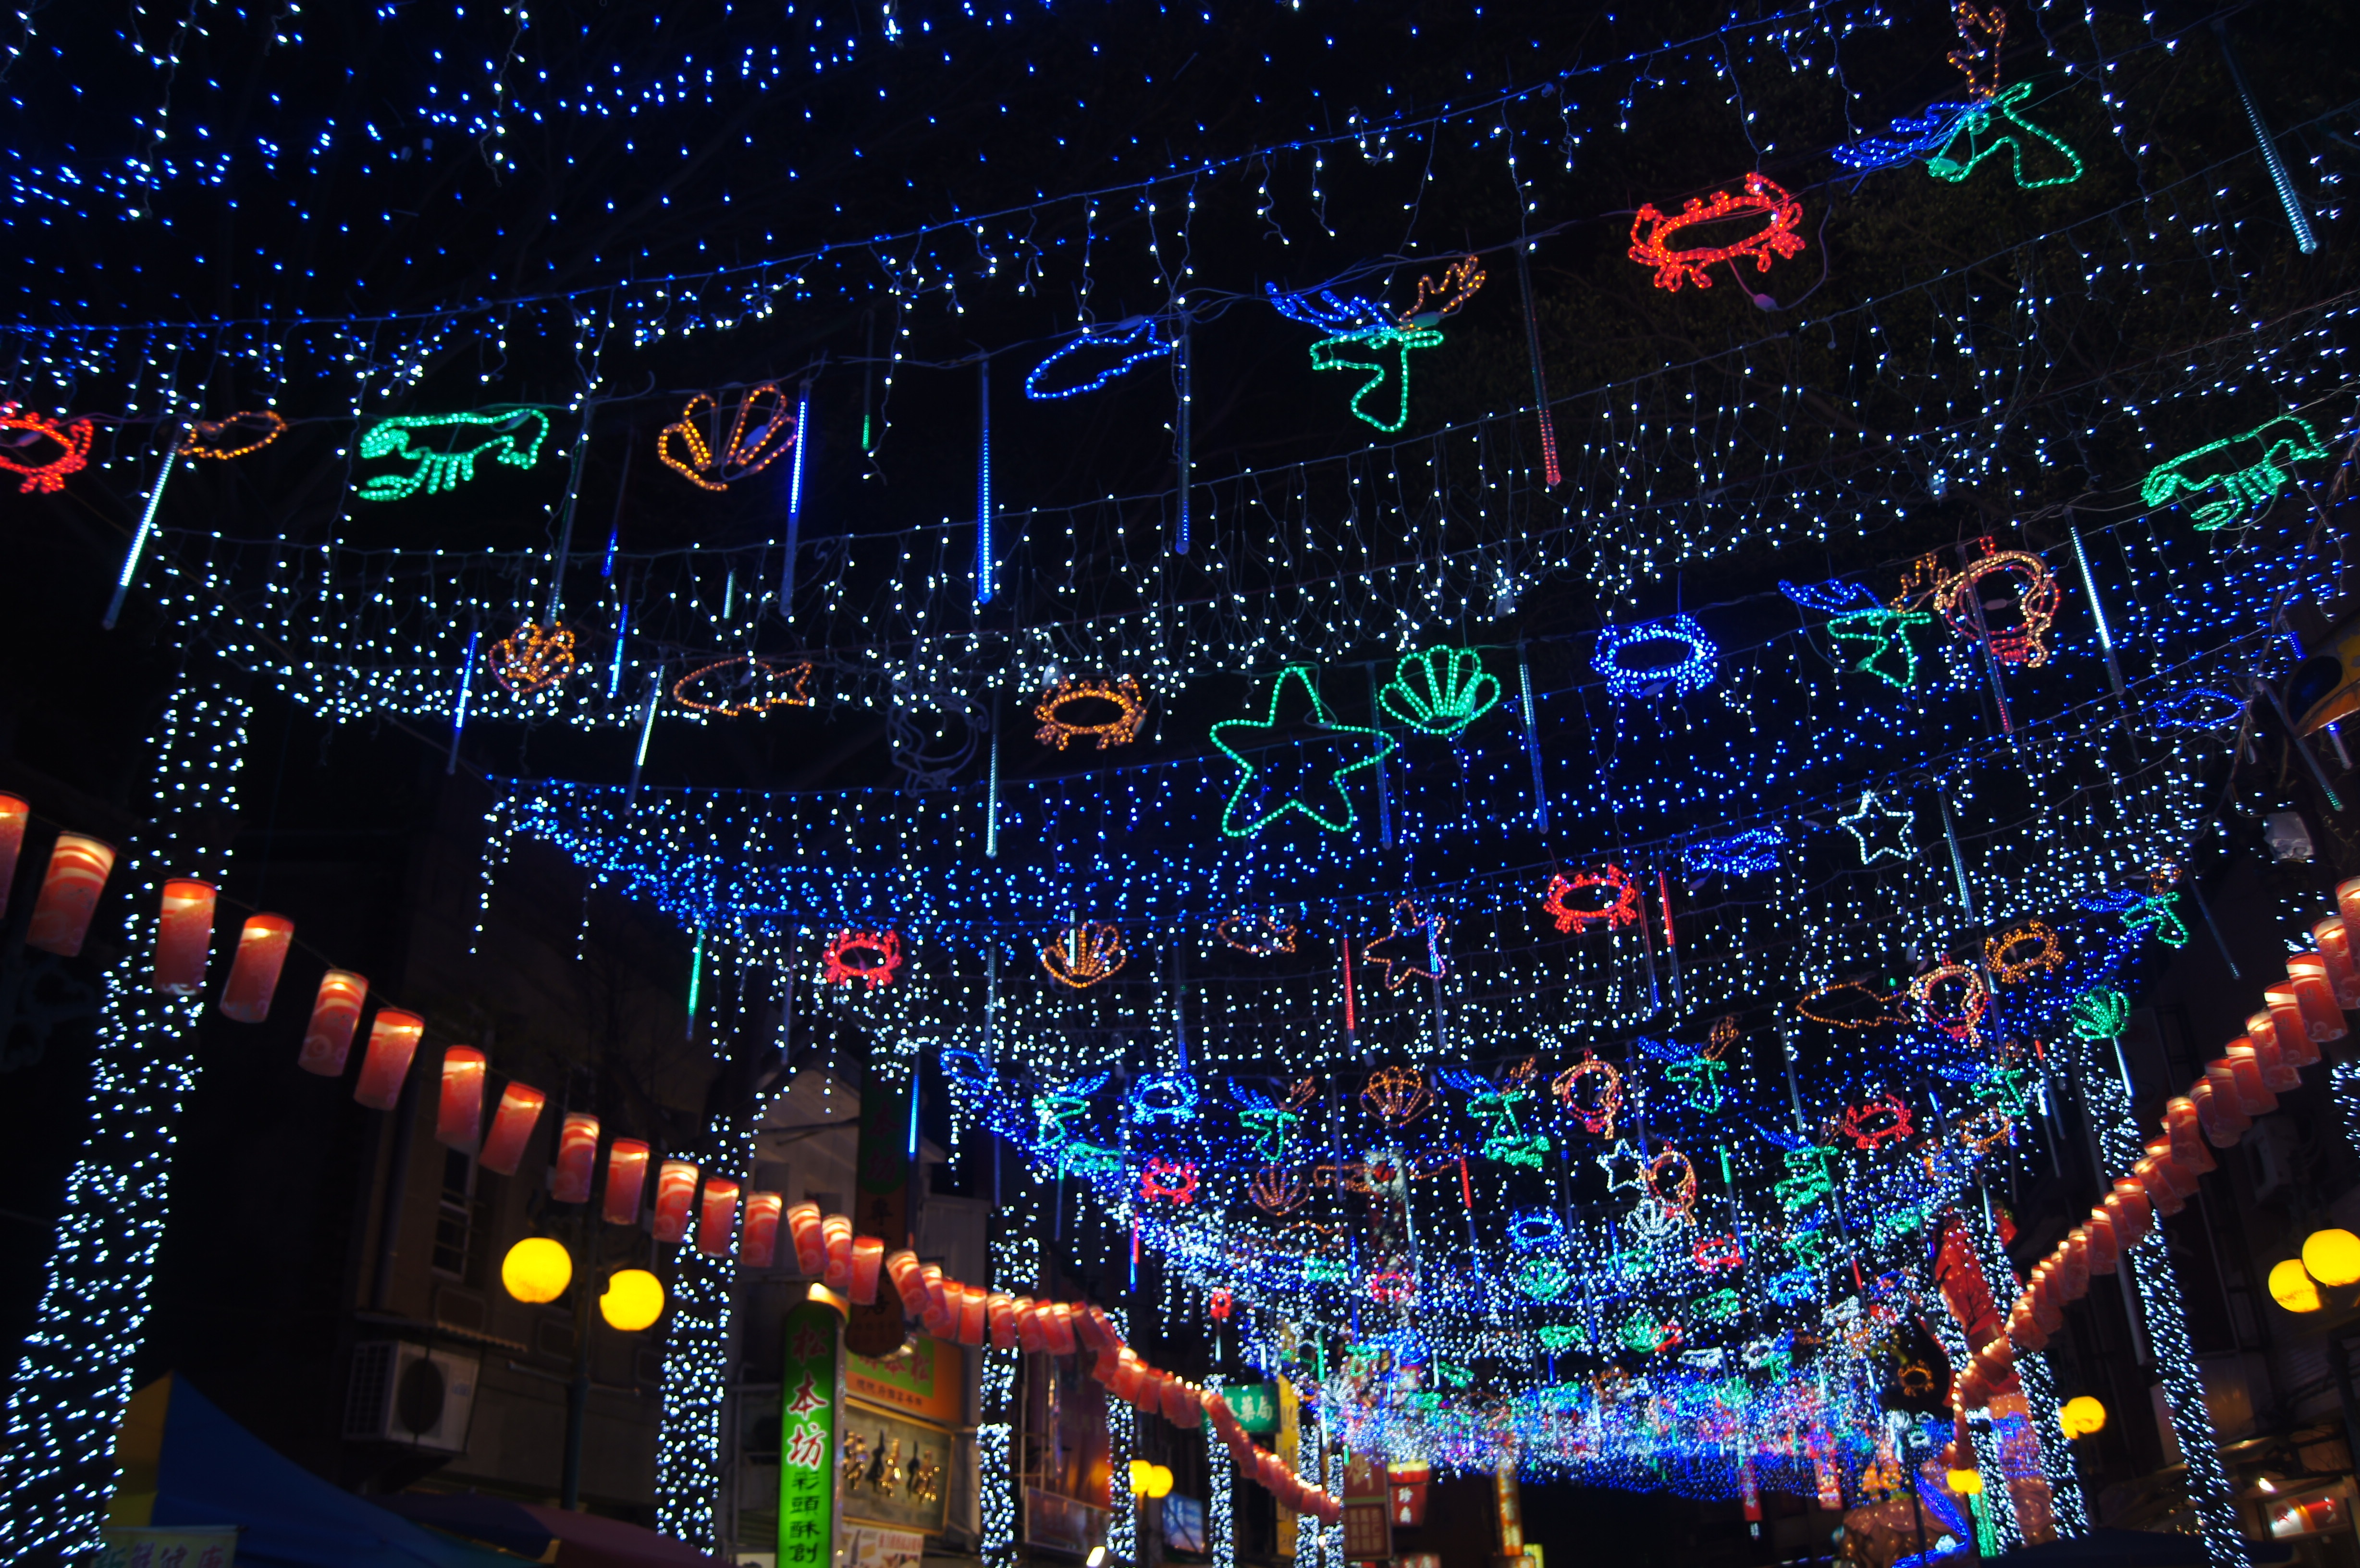
night, christmas decoration, christmas lights, lukang, carnivals